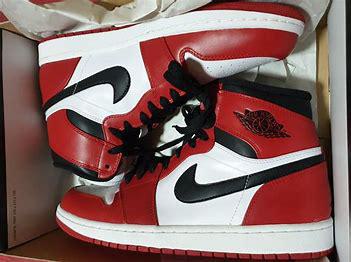
Brand: Nike
Model: Air Jordan 1